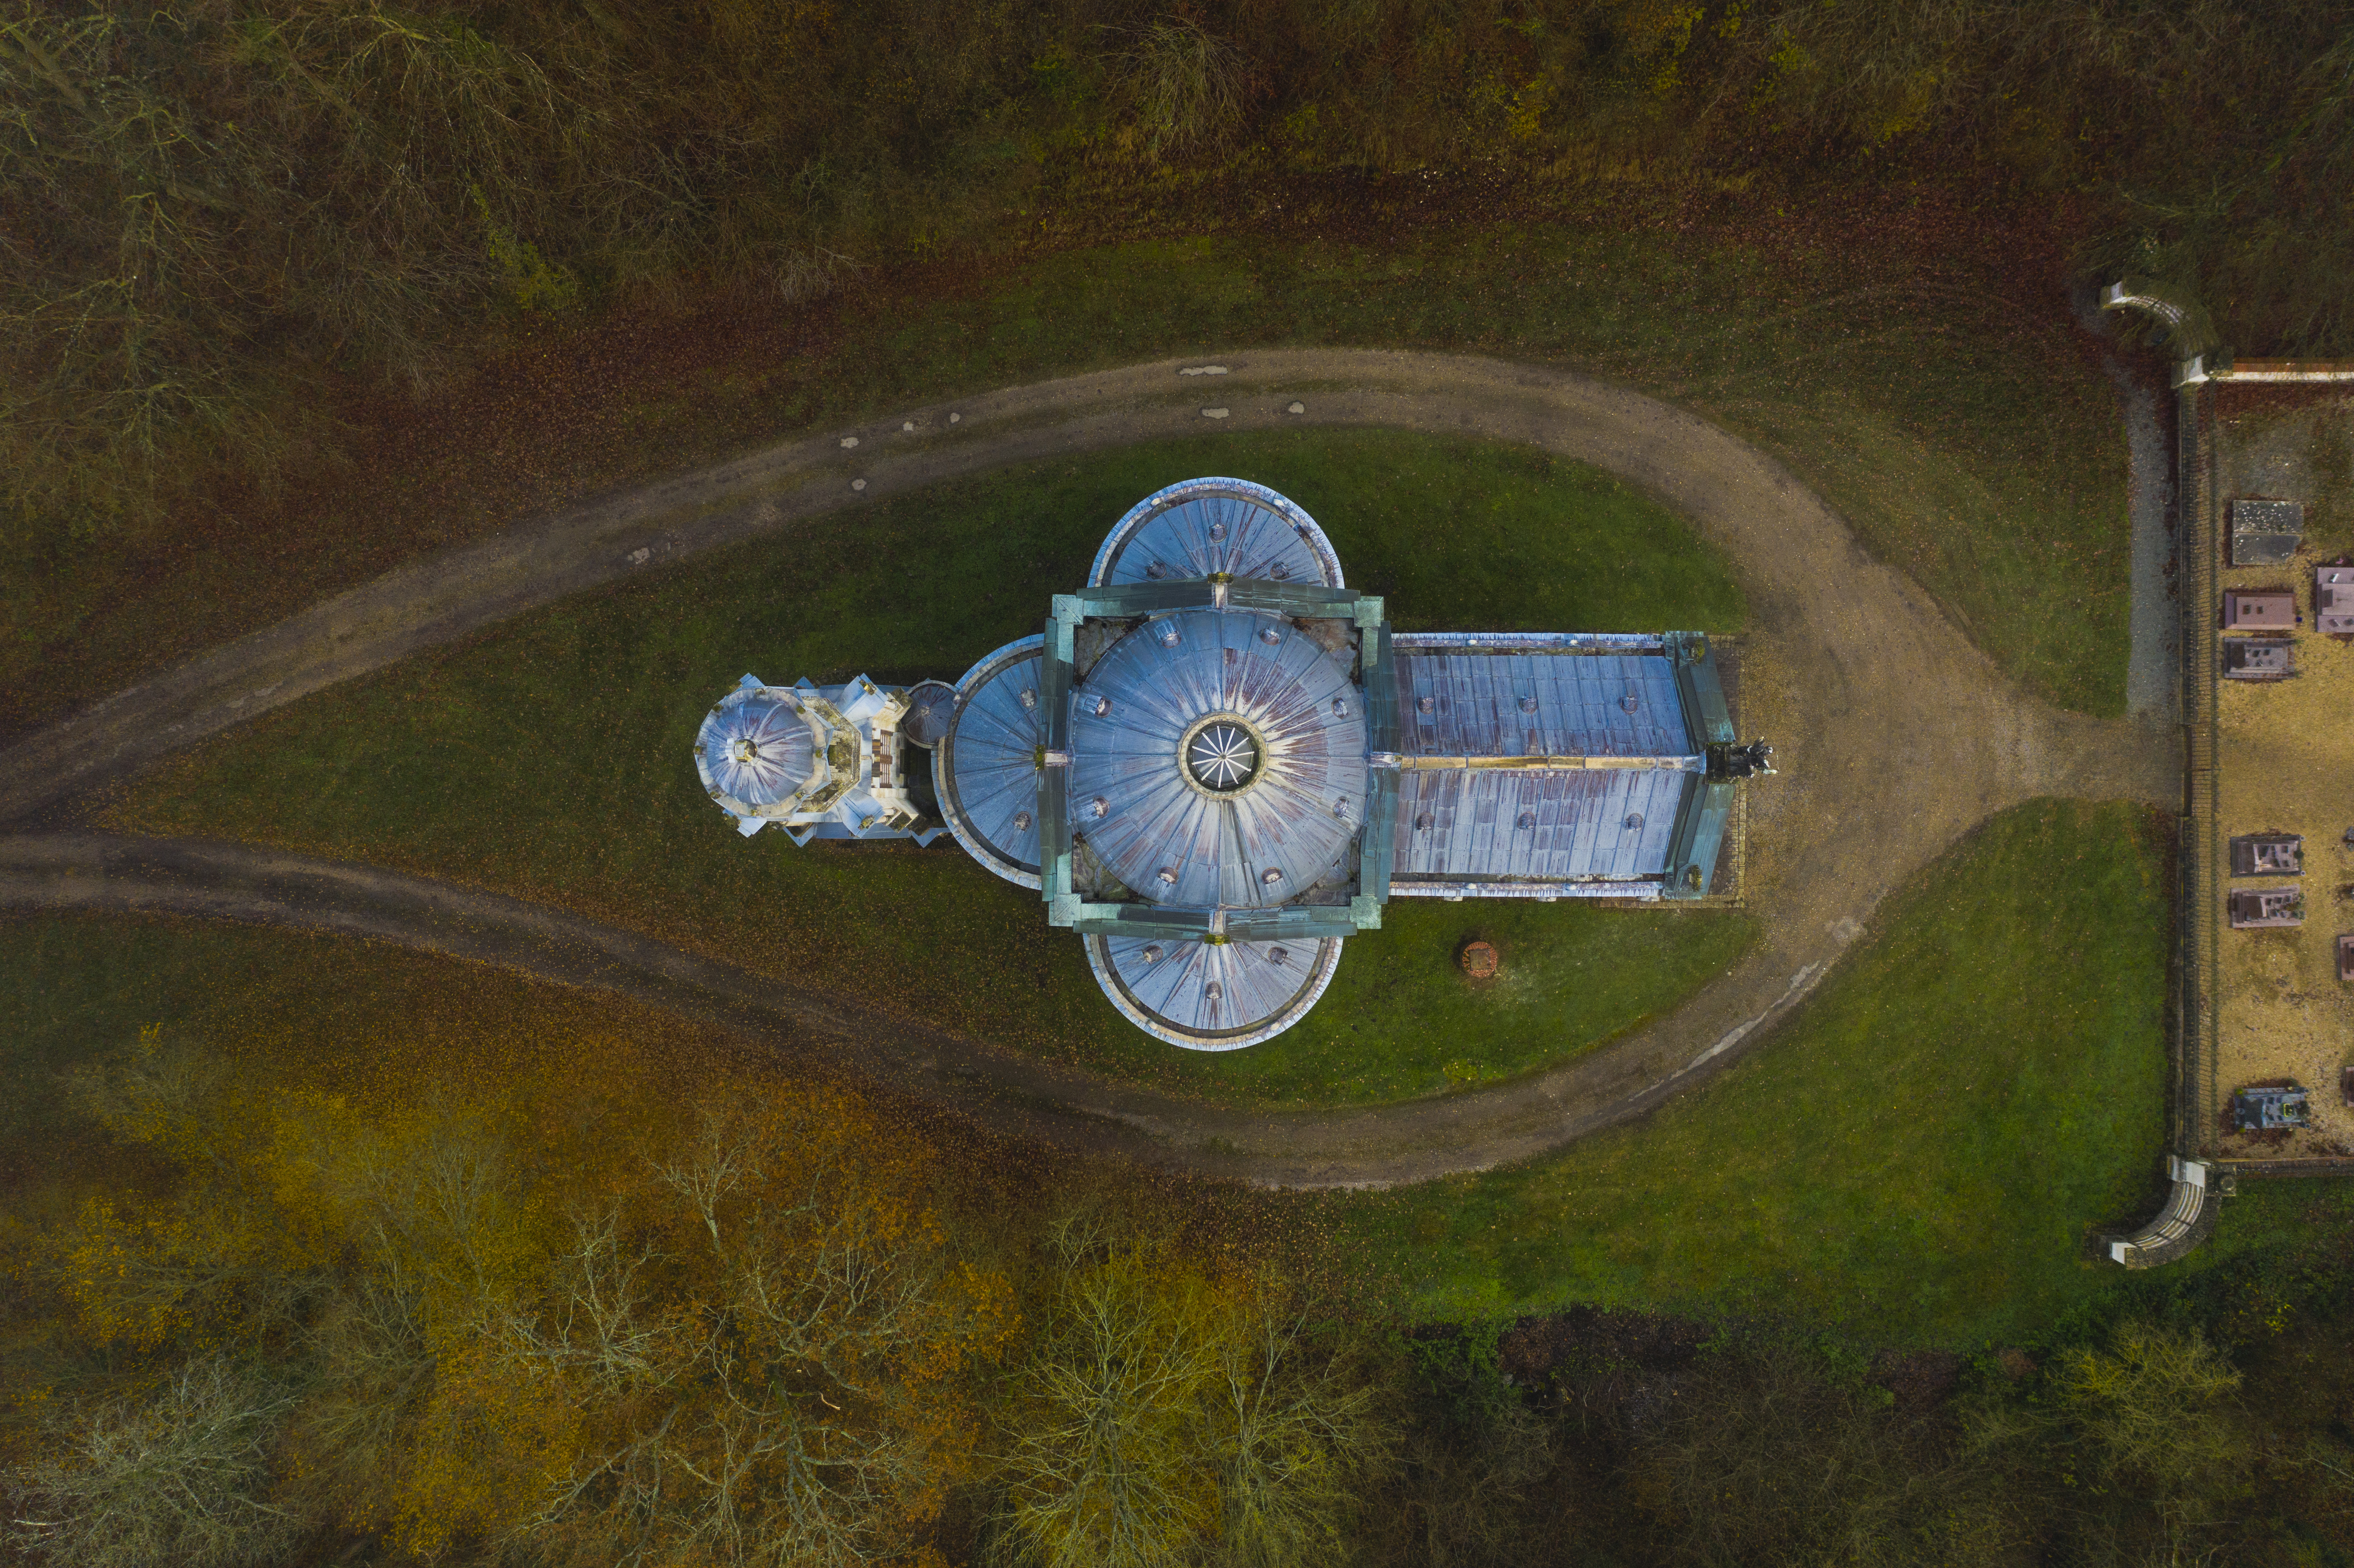
chapel, church, abandoned, alone, forest, wood, isolated, blue, urban exploration, rural, exploration, drone, aerial, photo, photography, minster, religious, cross, temple, old, desertion, abandonment, dereliction, deserted, bygone, disused, outdated, funerary, graveyard, cemetery, space